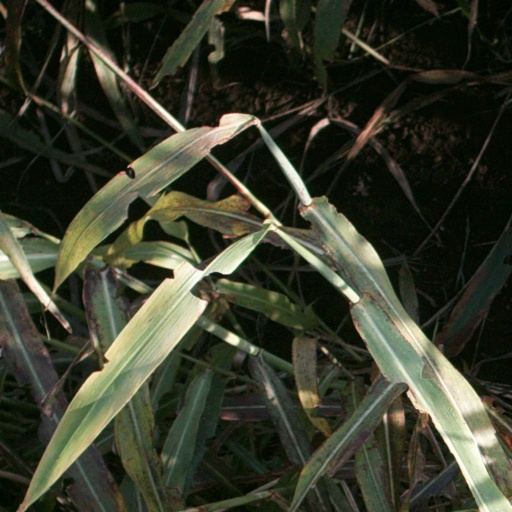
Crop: sorghum